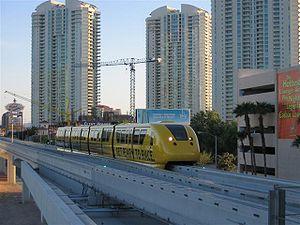
Winchester est une ville non incorporée et une census-designated place située dans le comté de Clark, dans l’État du Nevada, aux États-Unis.
La vallée de Las Vegas est une région métropolitaine de près de 1 600 km² dans la partie sud de l'État du Nevada aux États-Unis.
Le monorail de Las Vegas est un système de transport en commun desservant Las Vegas Strip depuis le 15 juillet 2004.